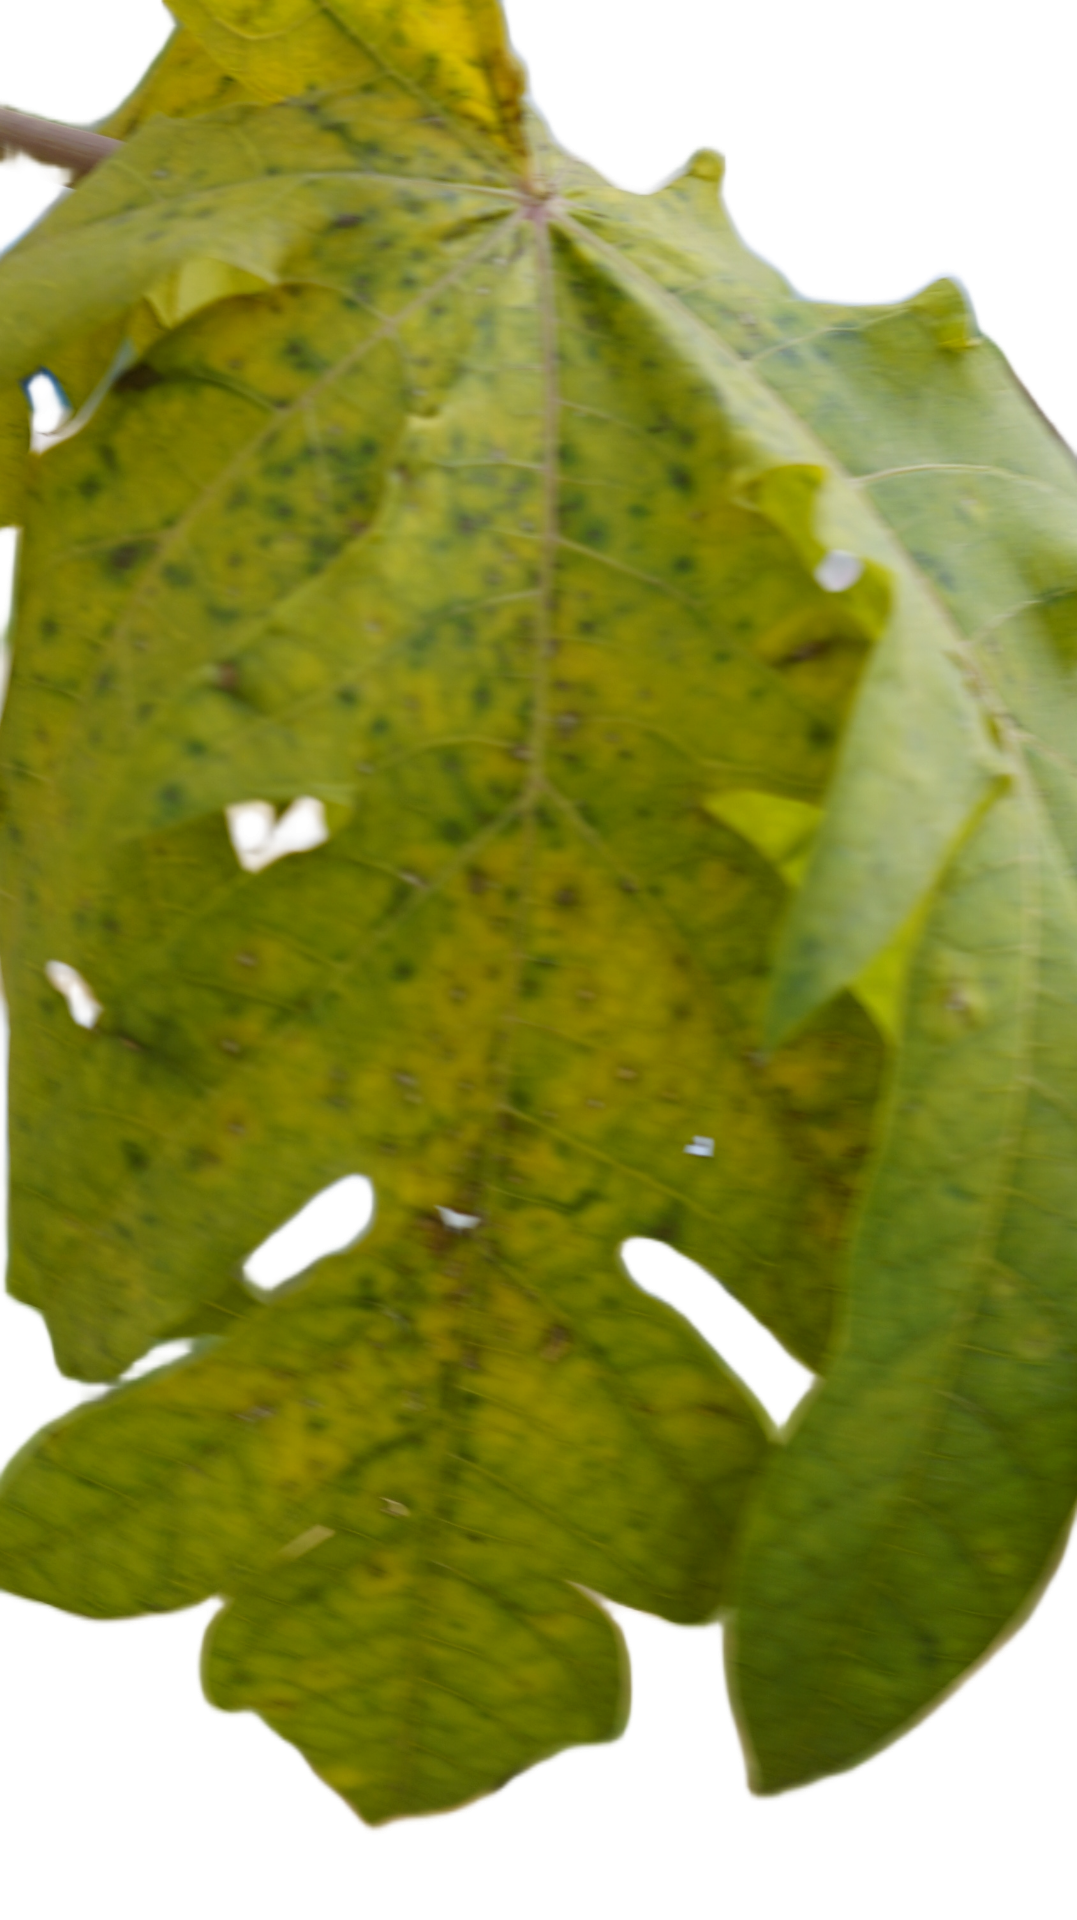
Crop: Papaya
Label: Curled_Yellow_Spot